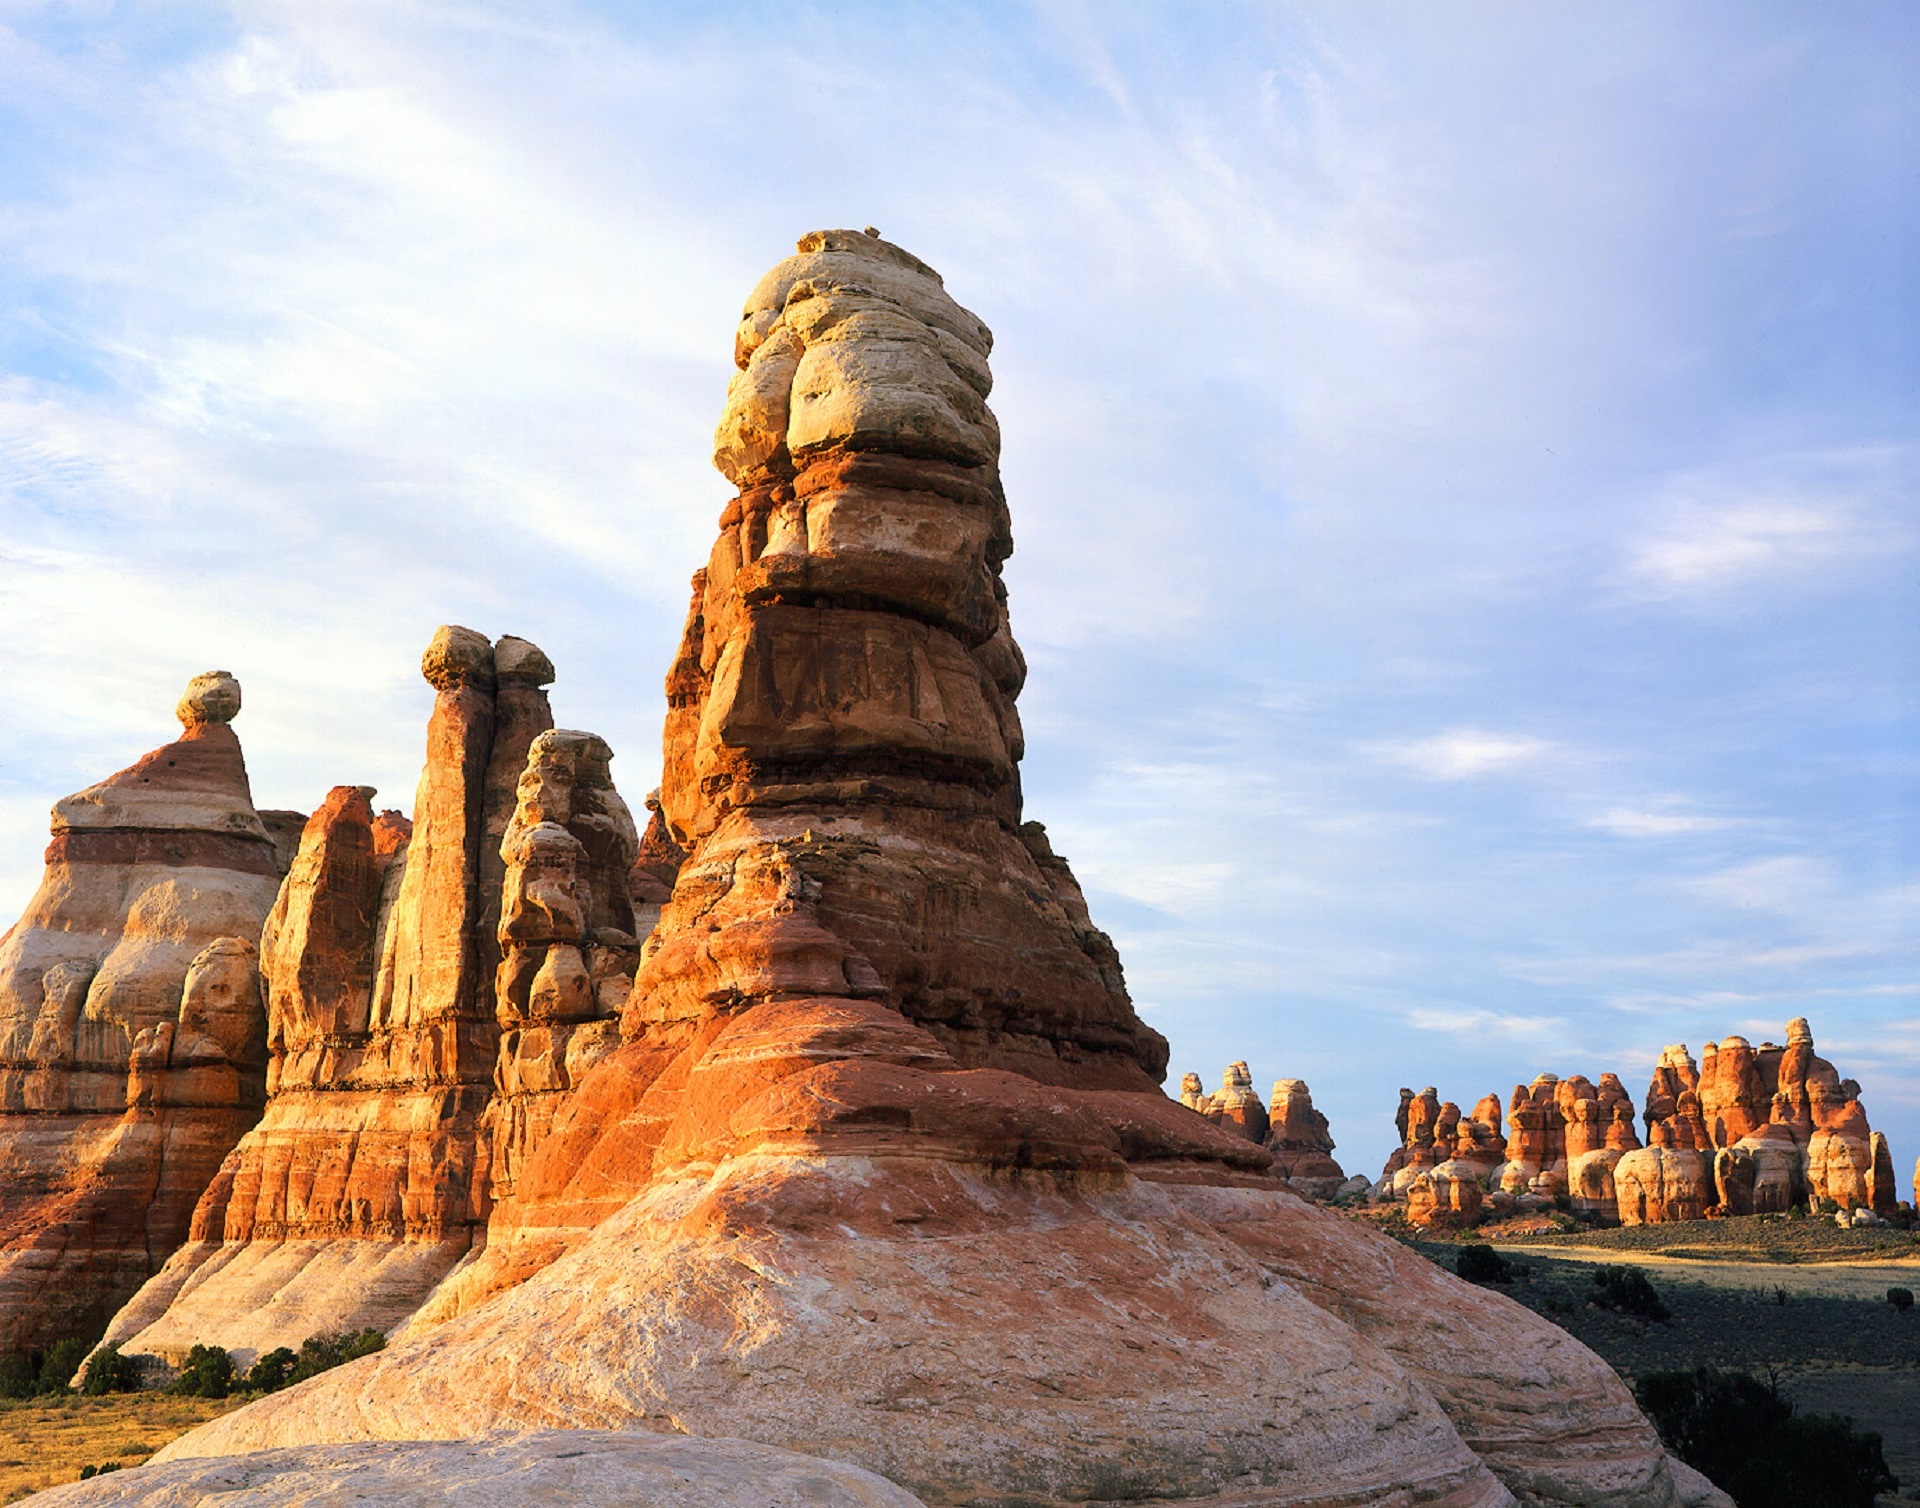
landscape, nature, rock, wilderness, architecture, sky, view, sandstone, stone, panorama, travel, formation, cliff, arch, tower, scenic, natural, scenery, usa, america, landmark, tourism, terrain, national park, place of worship, erosion, outdoors, clouds, geology, temple, utah, badlands, needles, butte, monolith, canyonlands national park, historic site, ancient history